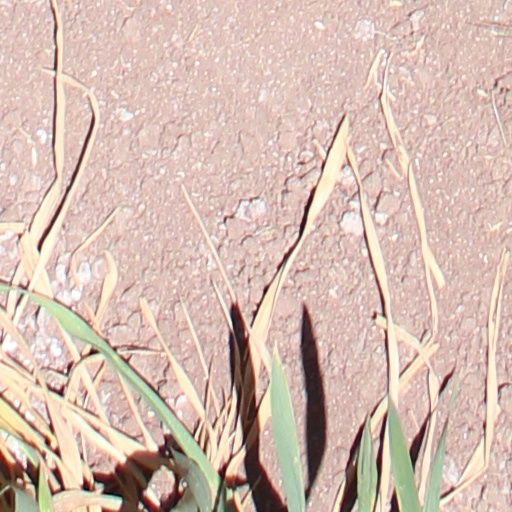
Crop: wheat